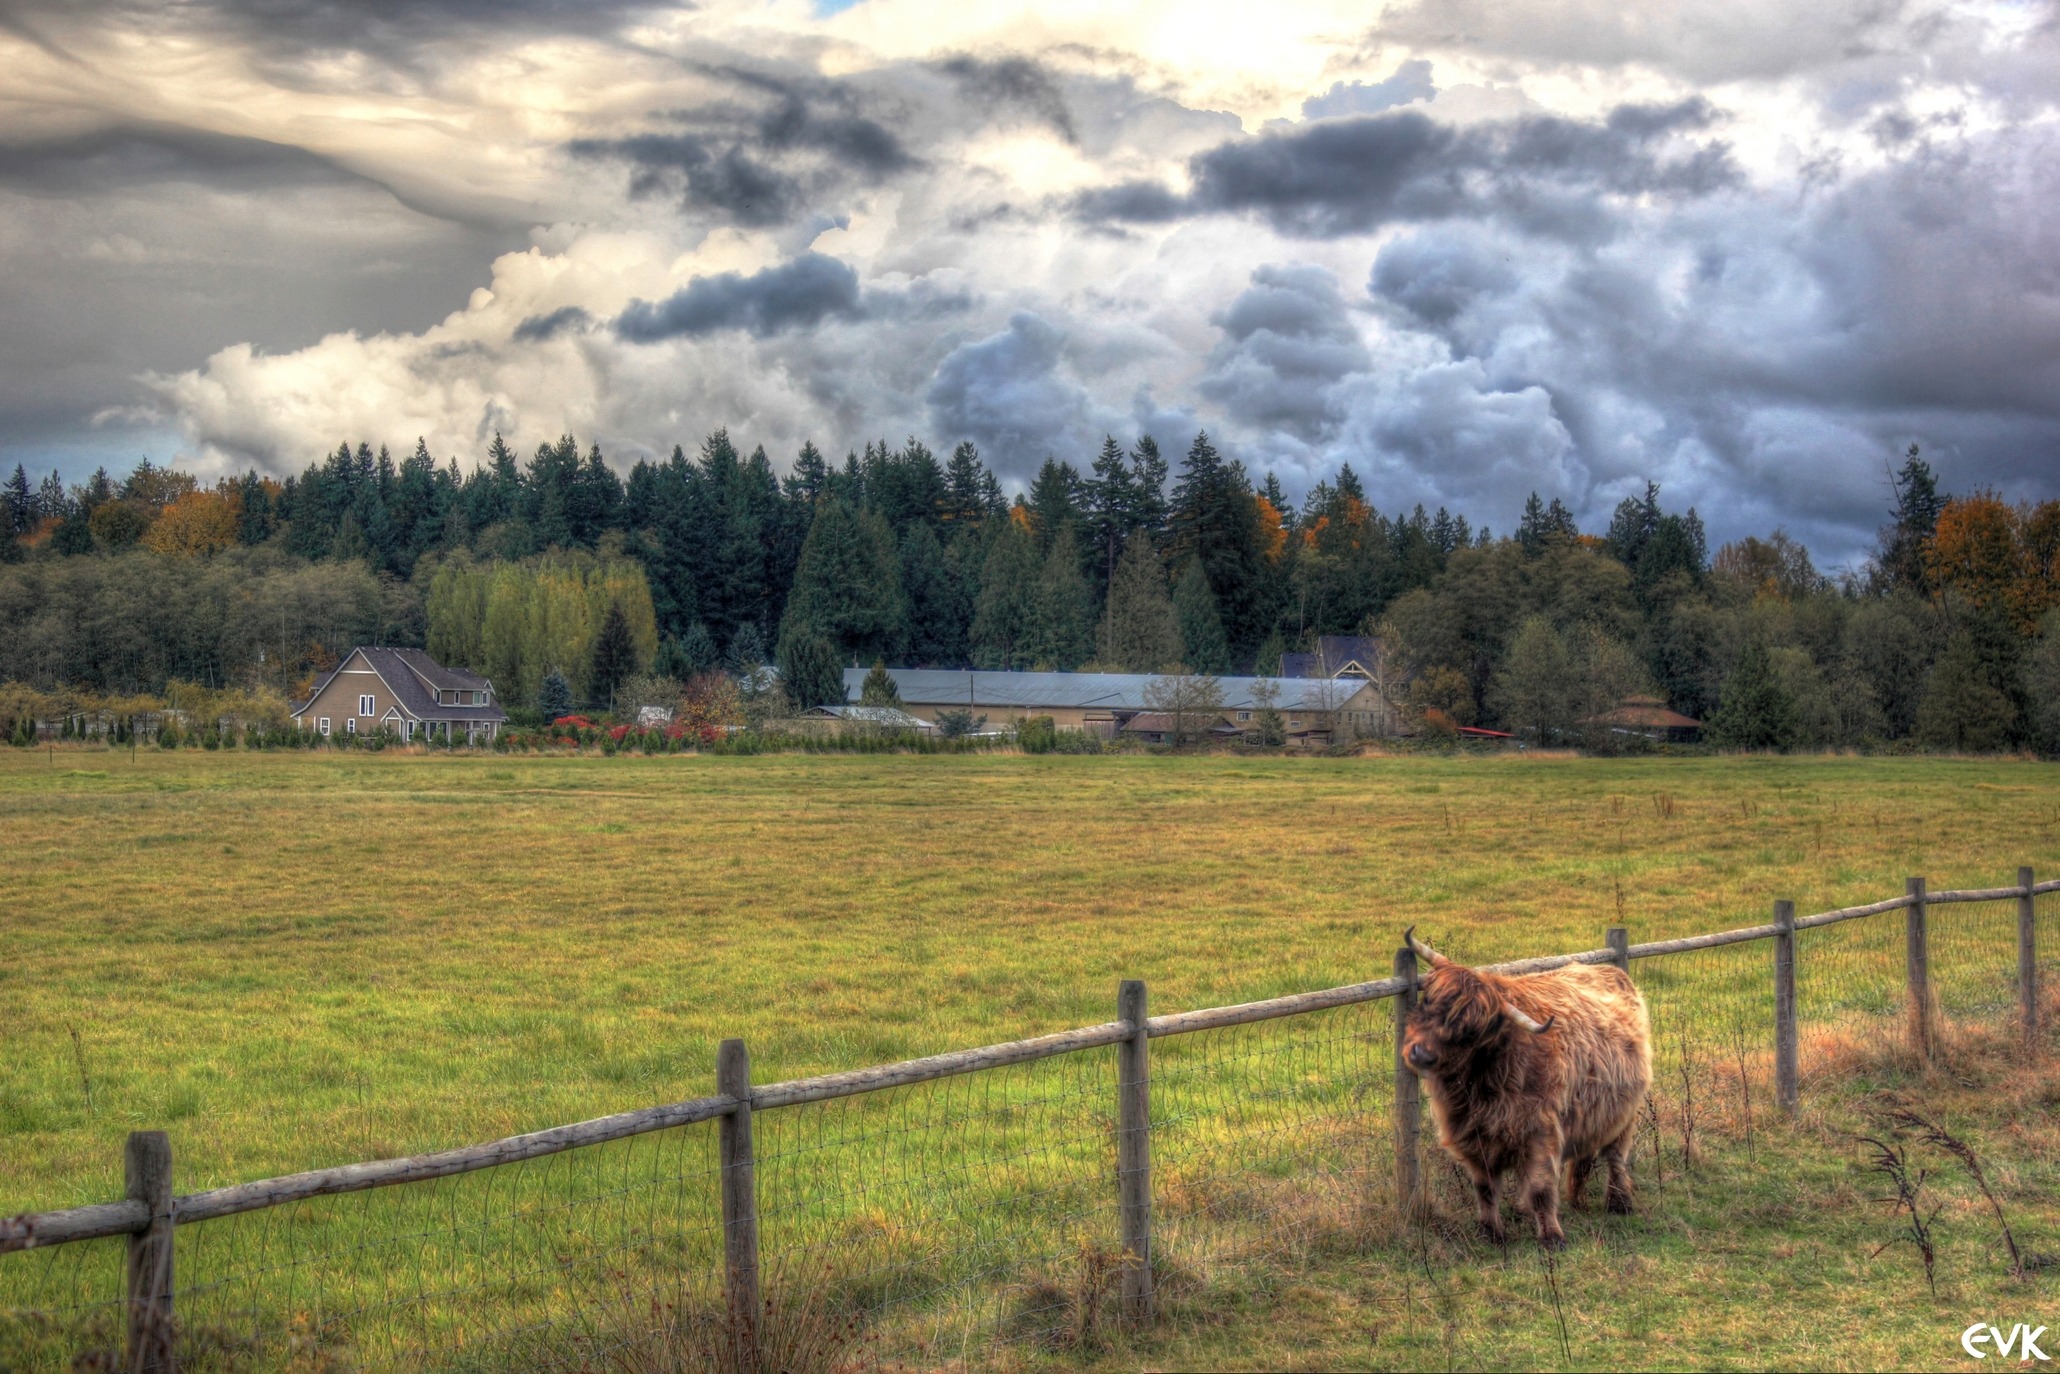
landscape, nature, grass, fence, field, farm, meadow, prairie, hill, pasture, grazing, ranch, agriculture, plain, clouds, grassland, animals, habitat, yak, rural area, cattle like mammal